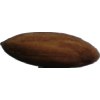
Label: Almonds 1